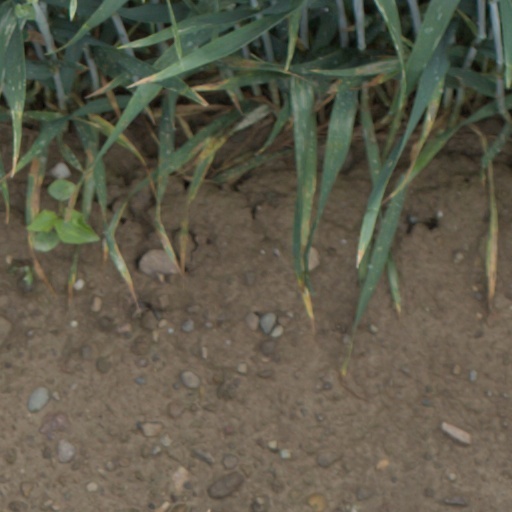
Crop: wheat